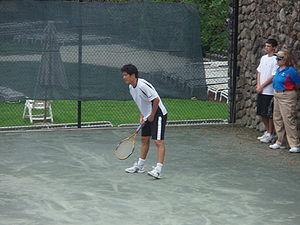
Kevin Kim, né le 26 juillet 1978 à Torrance, est un joueur de tennis américain d'origine coréenne, professionnel depuis 1997.